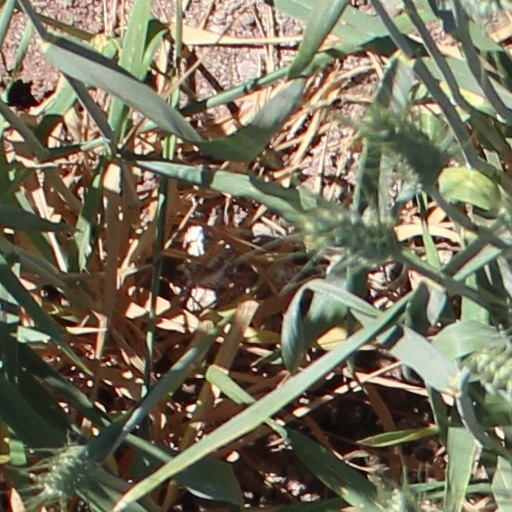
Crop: wheat